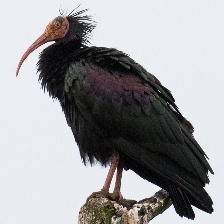
Species: BALD IBIS
Scientific name: GERONTICUS EREMITA